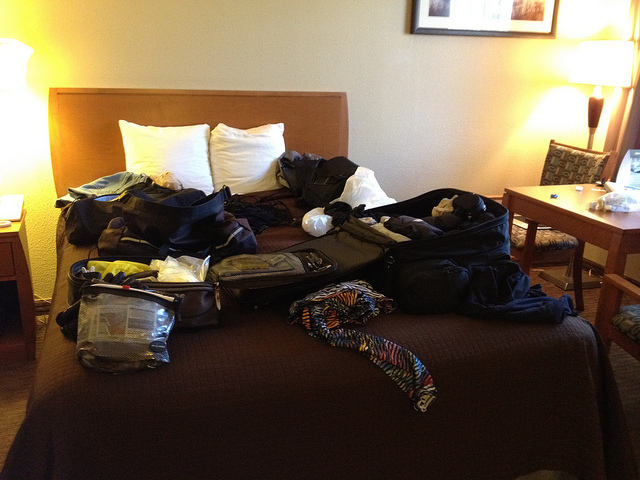
user: Given an image and a question. Answer the question in a short answer. Question: What hotel is this room in? Short Answer:
assistant: hilton